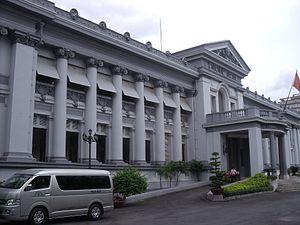
Musée de Ho-Chi-Minh-Ville, 65 Lý Tự Trọng, Bến Nghé, Thành phố, Hồ Chí Minh, Hô-Chi-Minh-Ville, Vietnam.